Texas City Dike

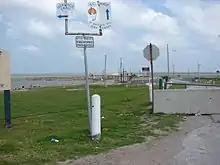
Entrance to Texas City Dike on April 26, 2009. The dike was closed for repairs for almost two years due to damage from Hurricane Ike.

The dike, whose construction was authorized by the Texas State Legislature in 1935, was constructed of tumbled granite blocks, ranging in size from that of a small suitcase to roughly that of a sub-compact car, with a wide paved road extending its entire length. Boasting numerous fishing piers, bait and tackle shops, and restaurants awash in local color, the dike is often referred to by locals as "the world's longest man-made fishing pier." Along its length, it offers magnificent views of the lower Bay, the constant stream of commercial shipping and private pleasure craft that ply its waves, and nearby coastlines and islands including the Bolivar Peninsula, Virginia Point, Pelican Island, and the East End of Galveston. It is also famous for the many brown pelicans that called it home year-round.